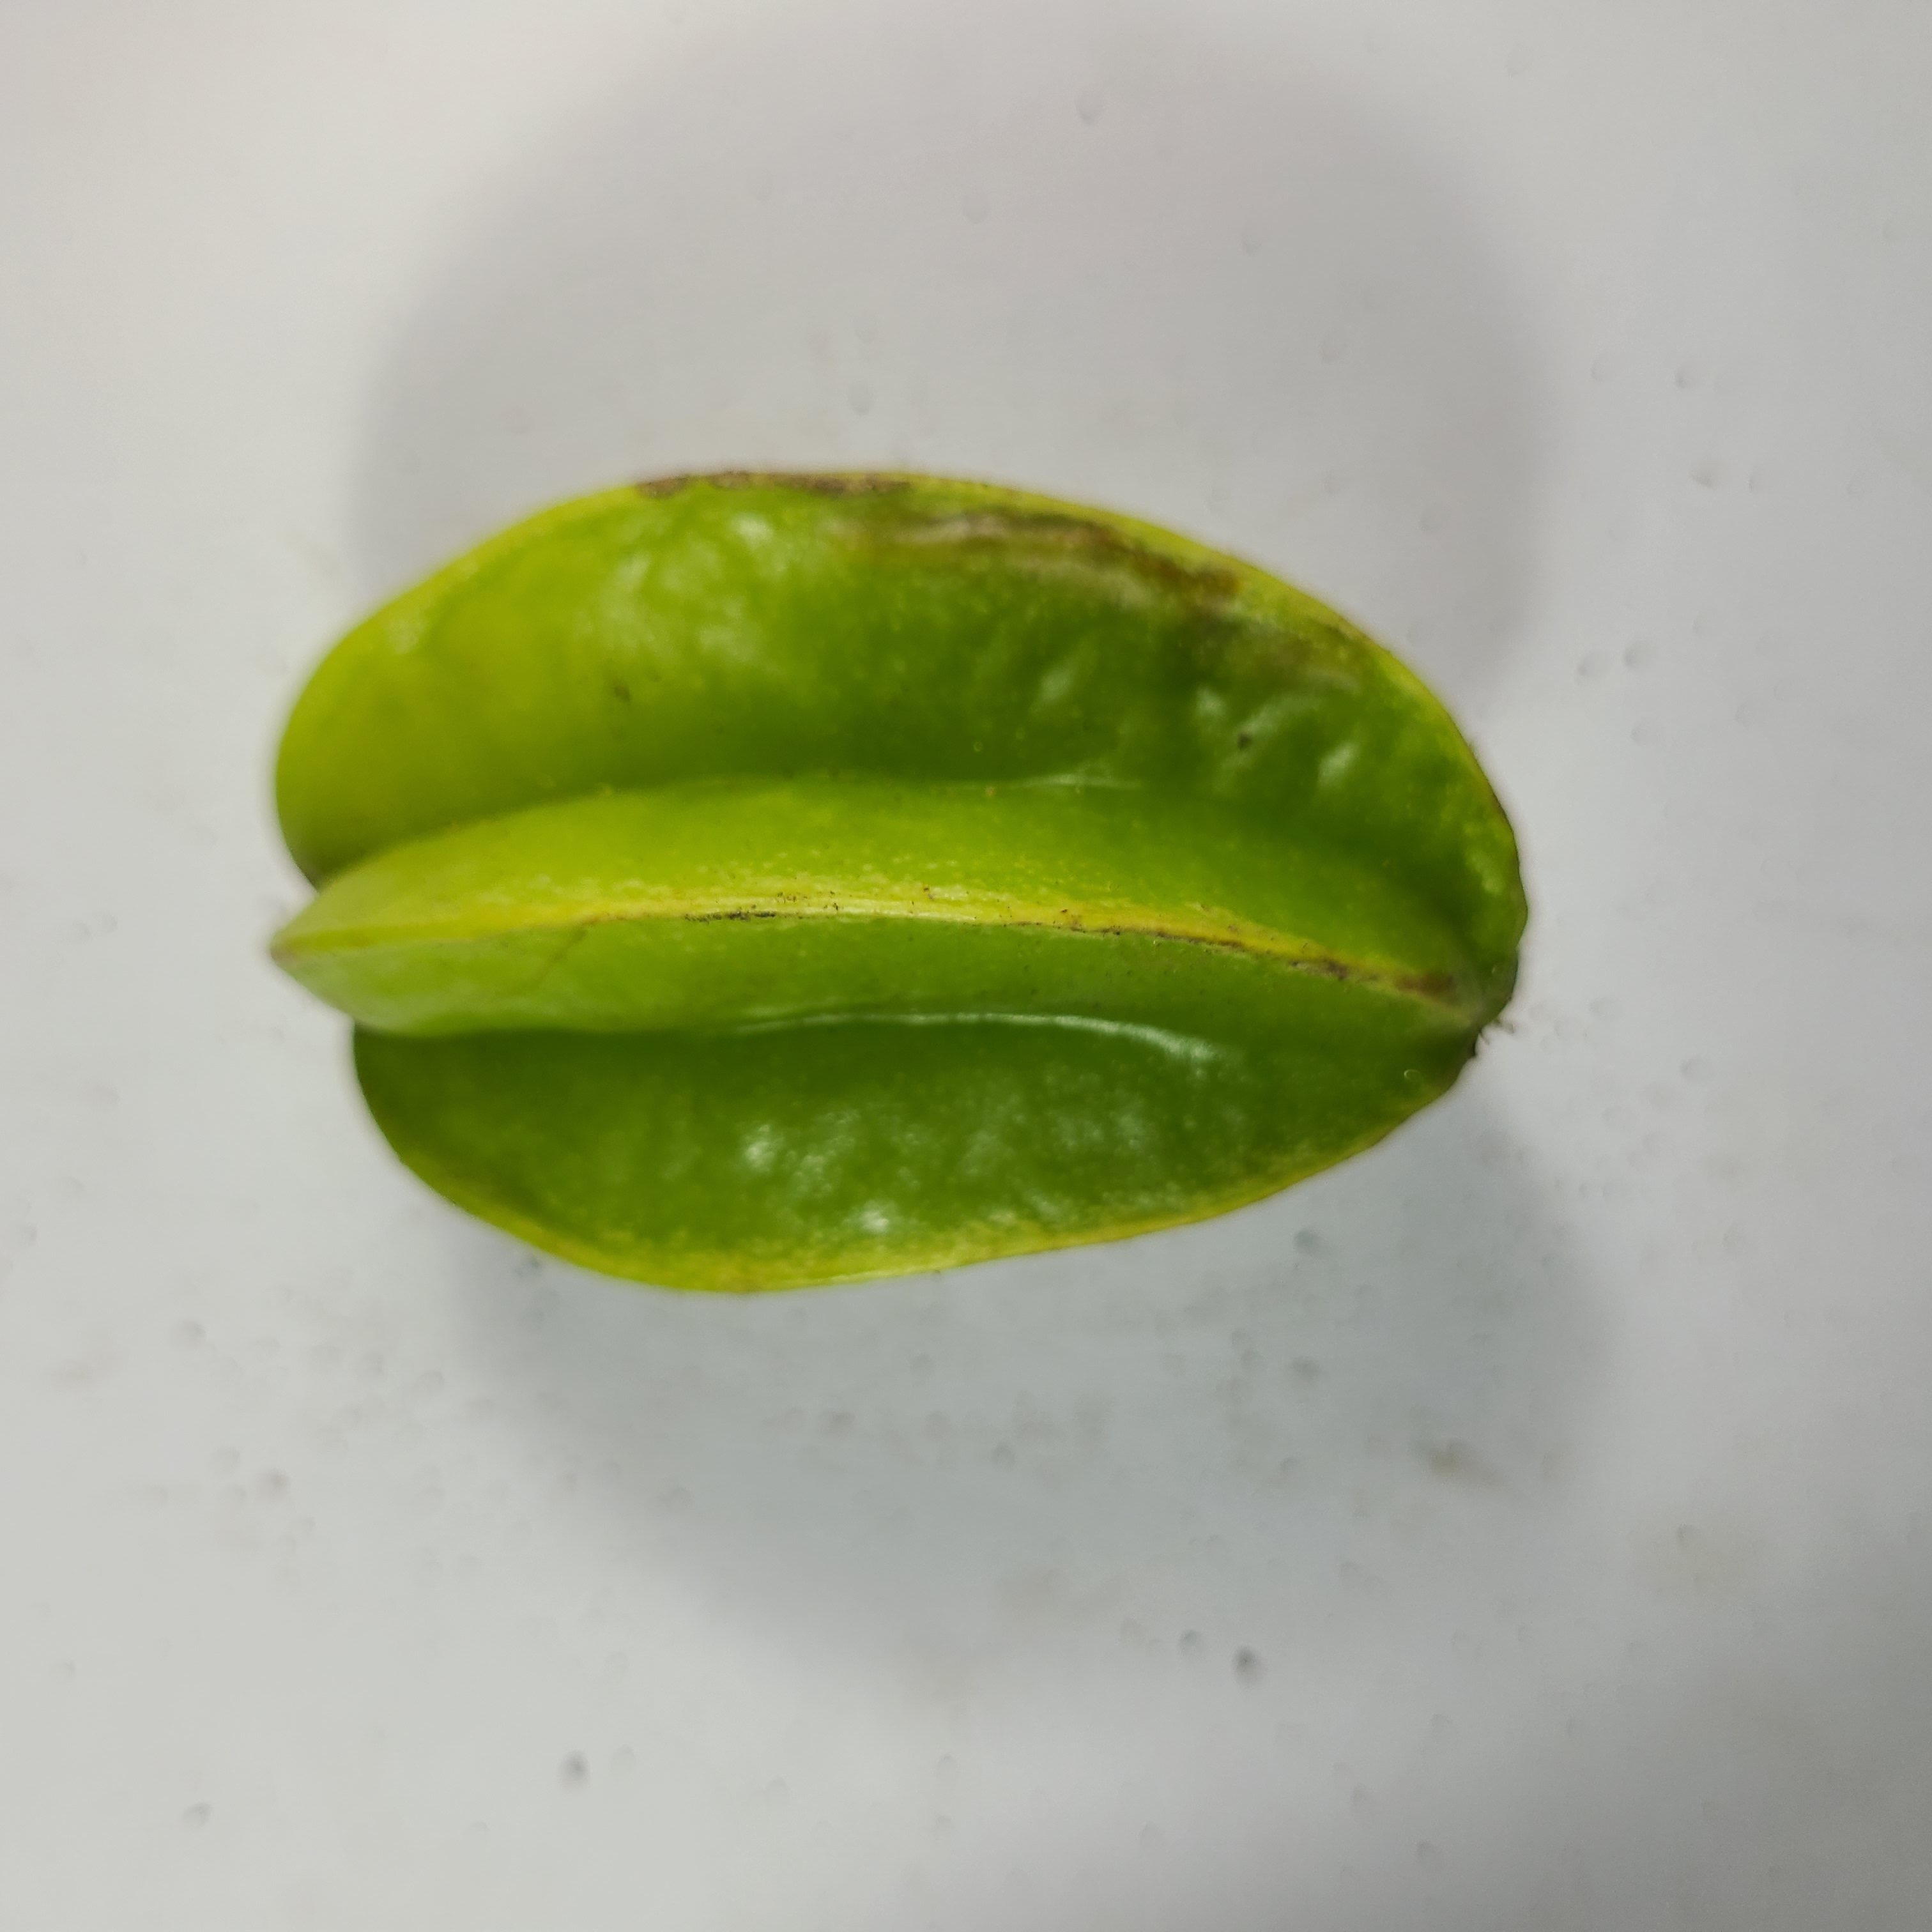
Label: Unhealthy Fruits